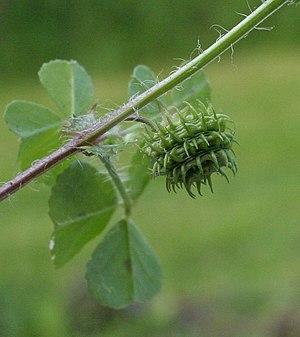
La luzerne d'Arabie ou luzerne tachetée est une plante herbacée de la famille des Fabaceae, de la sous-famille des Faboideae, de la tribu des Trifolieae, originaire du bassin méditerranéen.